Bank of America Building (Oakland)

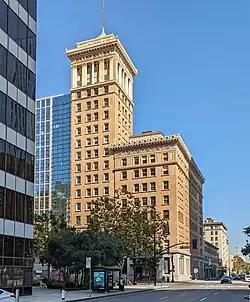
Bank of America Building

The Bank of America Building, also called Oakland Bank Building and Oakland Bank of Savings, is a high-rise located in downtown Oakland, California. The building was originally constructed with nine floors, and the 18-story tower was annexed later. It was built as a headquarters for the Oakland Bank, which was acquired by Bank of America in 1929.